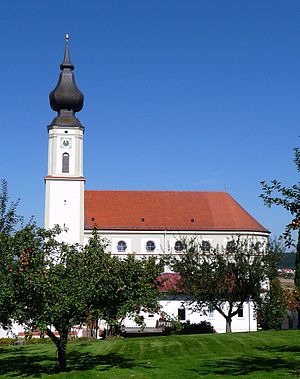
Altfraunhofen
Kirke i Altfraunhofen
Altfraunhofen er en kommune i Landkreis Landshut, i regierungsbezirk Niederbayern i den tyske delstat Bayern. Den er administrationsby for Verwaltungsgemeinschaft Altfraunhofen.